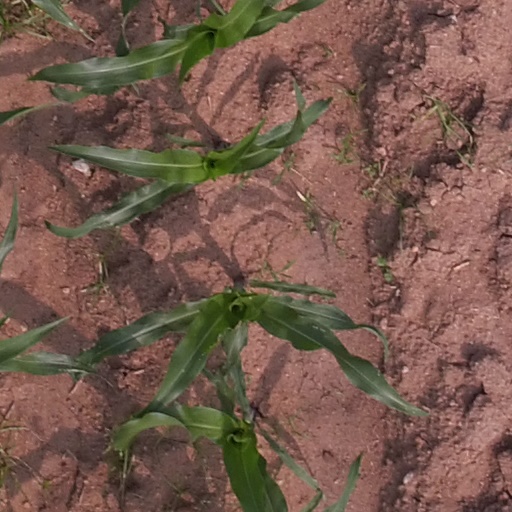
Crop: maize; corn